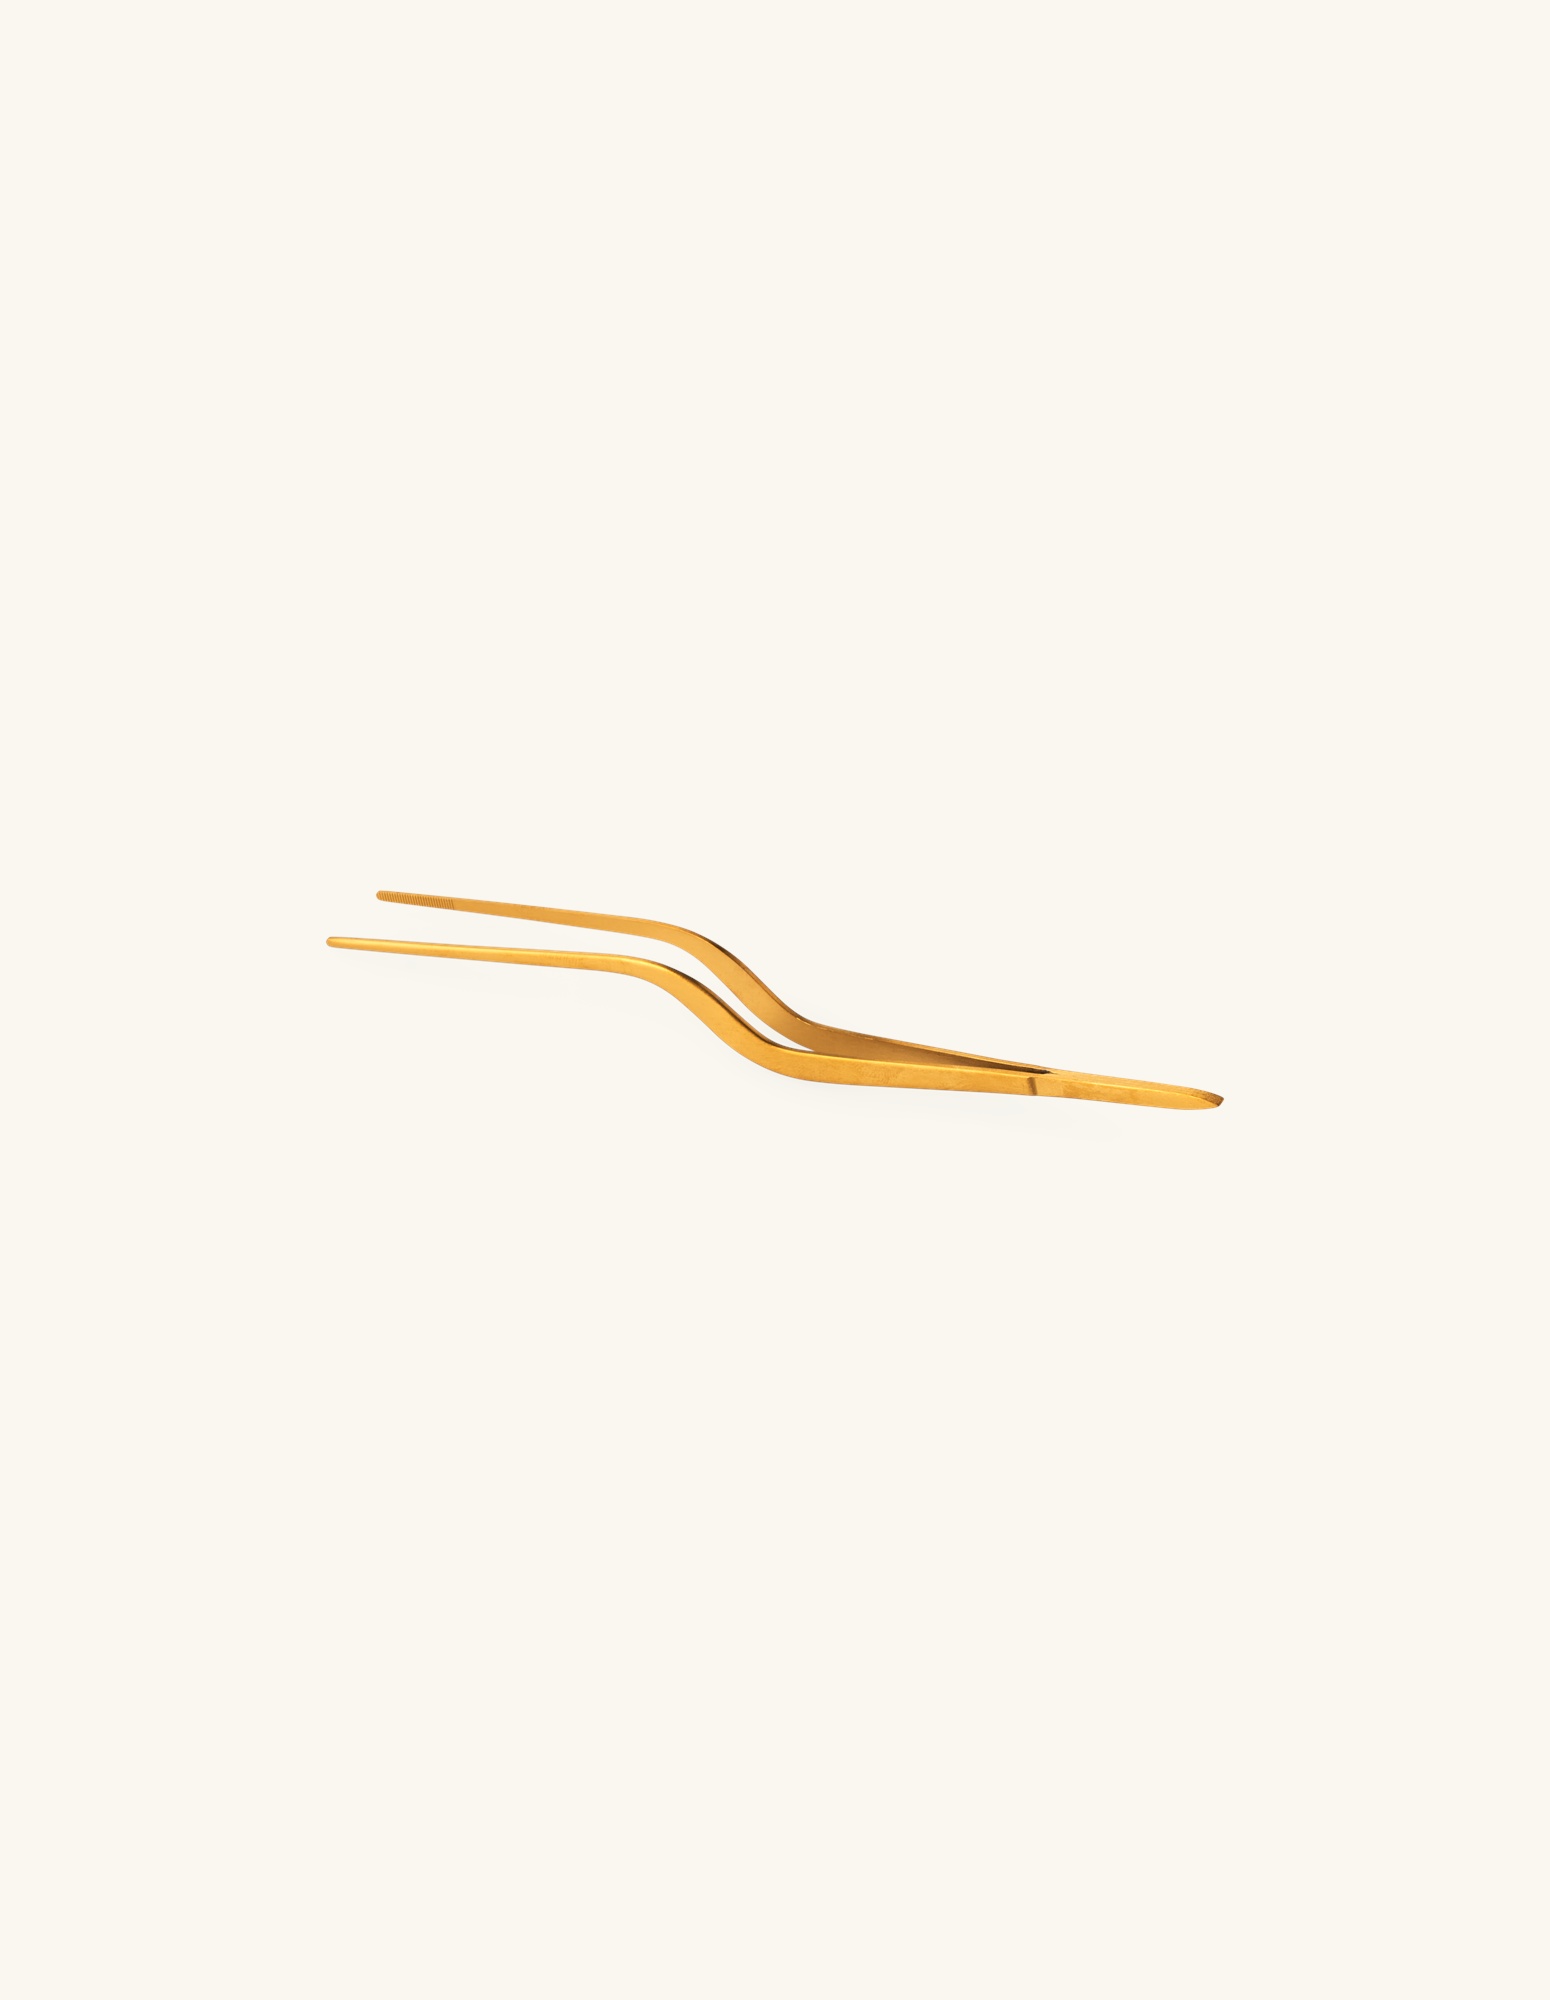
Baksturstangir
Baking goods Bake and serve delectable sweets and treats with Anna and Clara's wonderful baking items.
Brand: SGI
Category: Home & Garden > Kitchen & Dining > Cookware & Bakeware > Bakeware Accessories